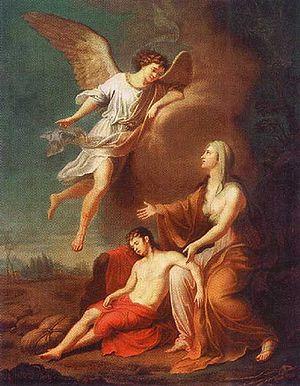
Grigori Ivanovitch Ougrioumov est un peintre russe né le 11 mai 1764 à Moscou et mort le 20 mars 1823 à Saint-Pétersbourg. Les sujets traités par ce peintre étaient historiques et de style classique. Il est également connu pour ses portraits de notoriétés et d'aristocrates.